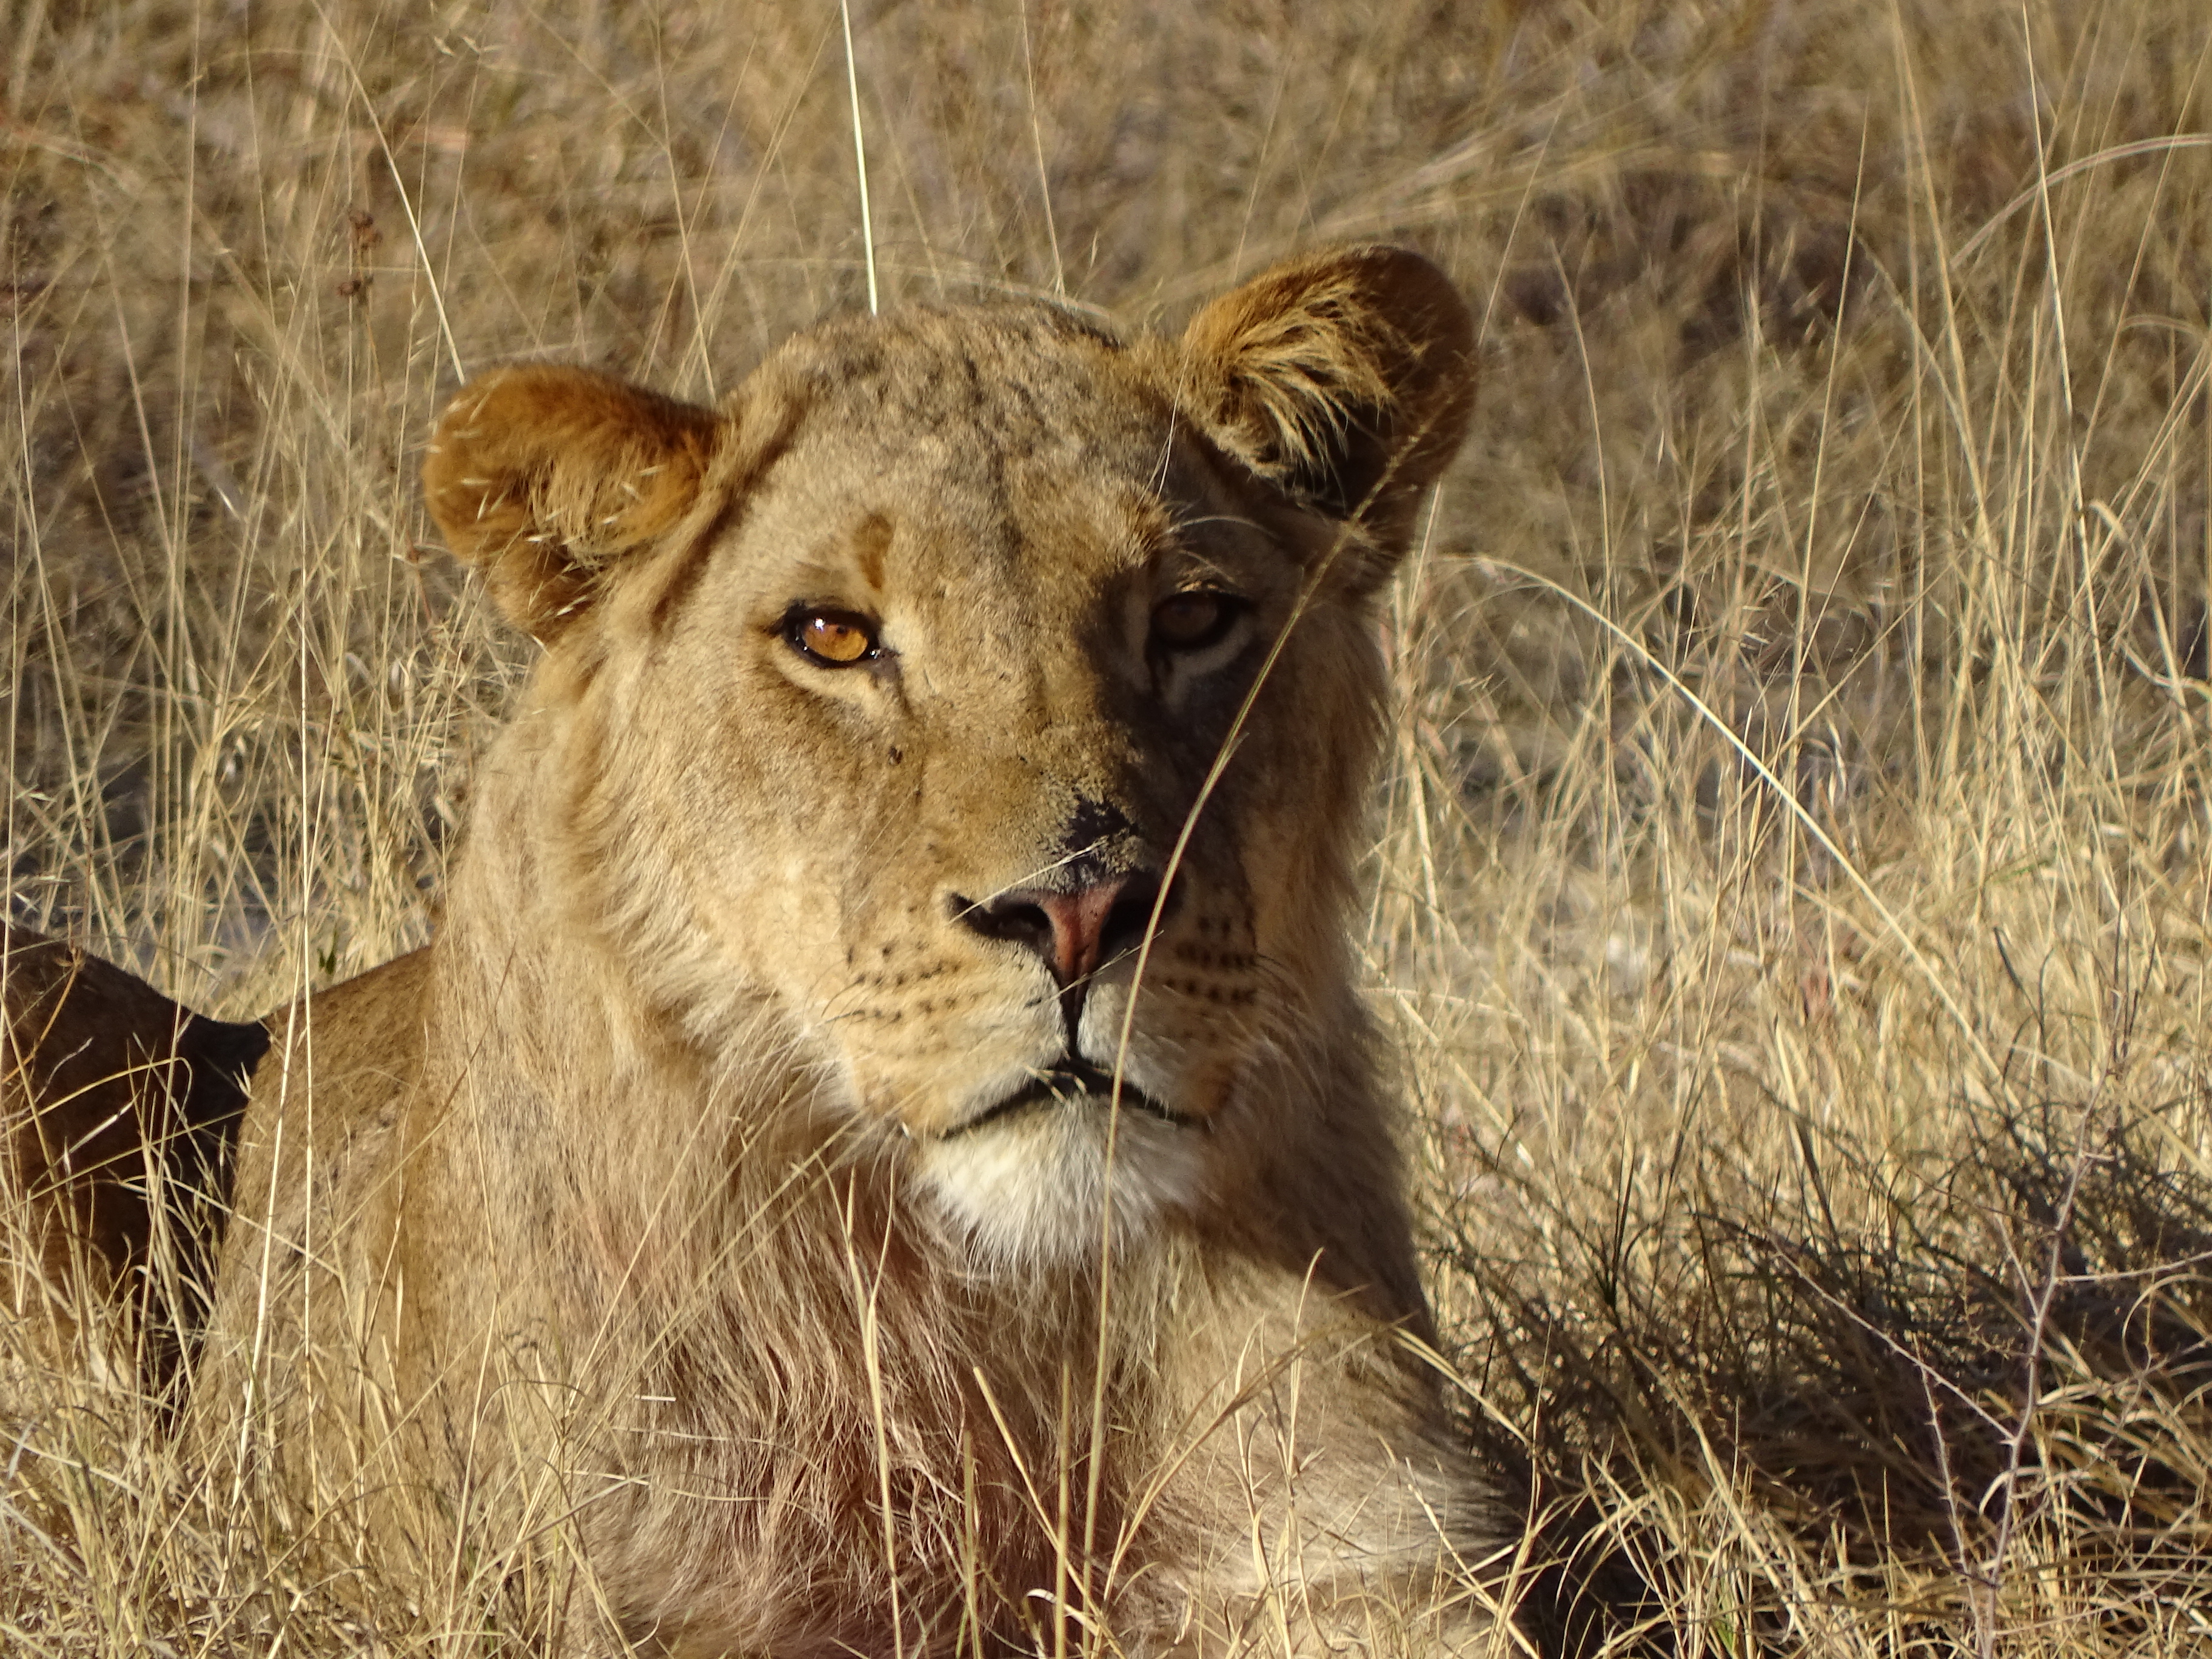
lion, animal, nature, wildlife, mammal, vertebrate, terrestrial animal, felidae, big cats, grassland, masai lion, safari, grass, carnivore, nature reserve, snout, wilderness, savanna, adaptation, grass family, whiskers, eye, organism, puma, plant, adventure, plain, national park, fawn, prairie